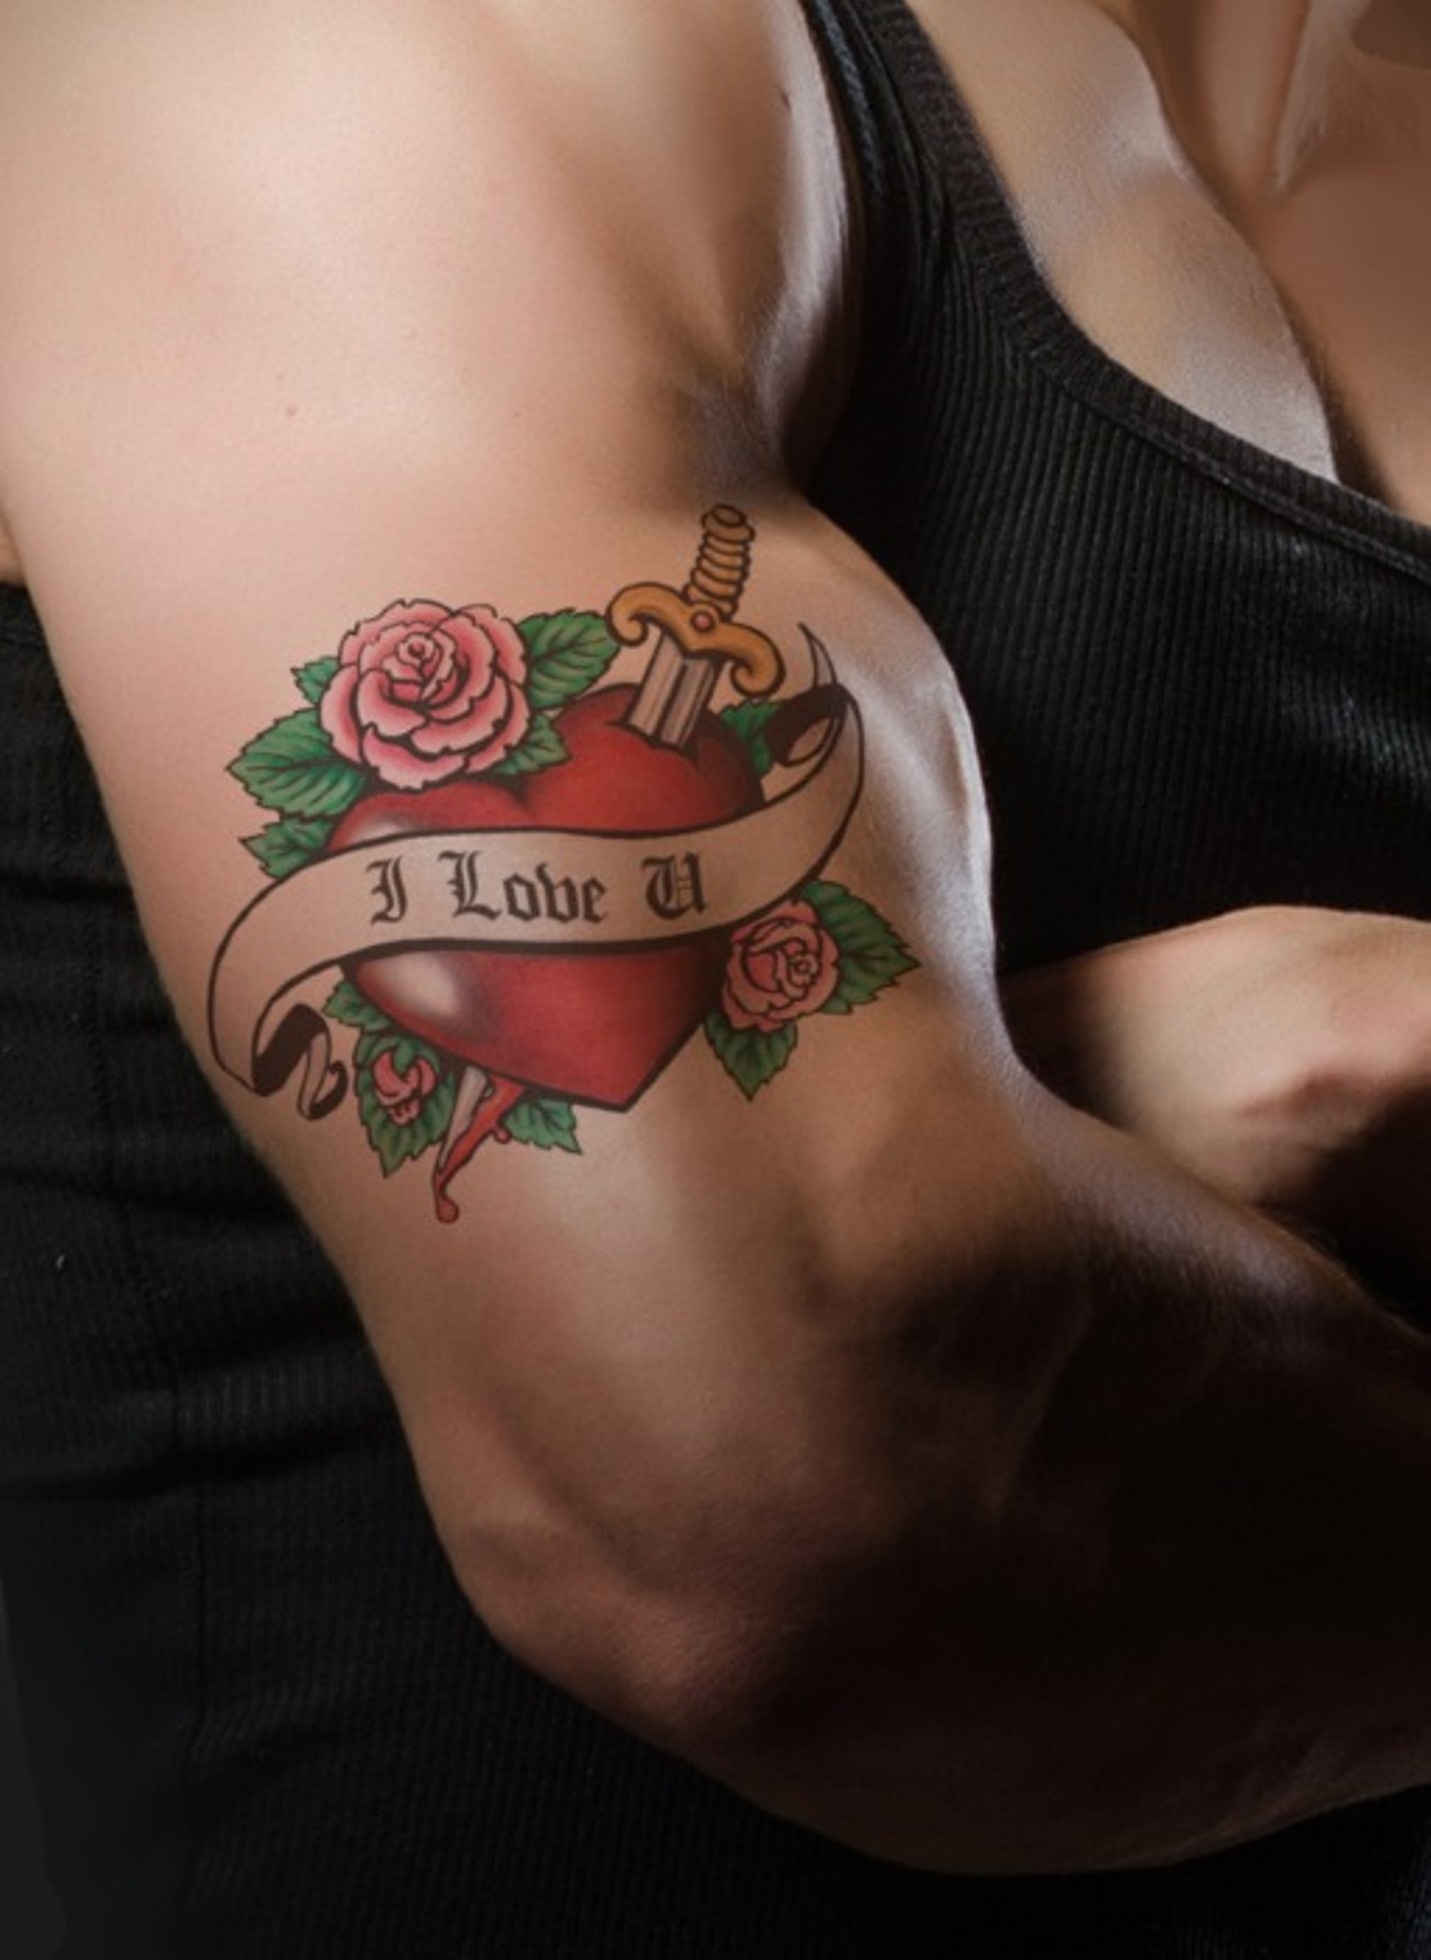
hand, man, person, woman, vintage, old, male, leg, love, heart, gift, rose, pattern, finger, red, tattoo, romance, romantic, human, black, together, arm, hug, muscle, date, chest, present, talk, human body, font, art, dream, future, design, text, thigh, beauty, for, english, right, valentine, propose, body, strong, emotions, togetherness, language, innovation, i love you, tied, muscles, sense, impress